Sino-French War

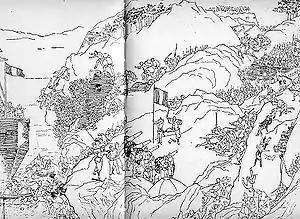
A Chinese depiction of the French landing at Keelung

Li Hongzhang hinted to the French that there might be difficulties in enforcing the accord, but nothing specific was said. The French assumed that the Chinese troops would leave Tonkin as agreed, and made preparations for occupying the border towns of Lạng Sơn, Cao Bằng and Thất Khê. In early June 1884 a French column under the command of Lieutenant-Colonel Alphonse Dugenne advanced to occupy Lạng Sơn. On 23 June, near the small town of Bắc Lệ, the French encountered a strong detachment of the Guangxi Army ensconced in a defensive position behind Thương River. In view of the diplomatic significance of this discovery, Dugenne should have reported the presence of the Chinese force to Hanoi and waited for further instructions. Instead, he gave the Chinese an ultimatum, and on their refusal to withdraw resumed his advance. The Chinese opened fire on the advancing French, precipitating a two-day battle in which Dugenne's column was encircled and seriously mauled. Dugenne eventually fought his way out of the Chinese encirclement and extricated his small force.